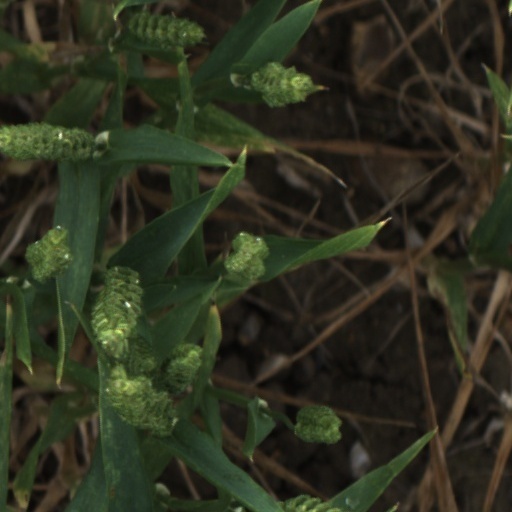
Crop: wheat